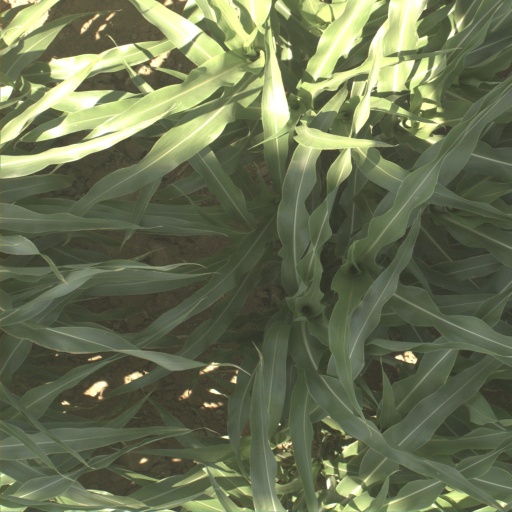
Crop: sorghum